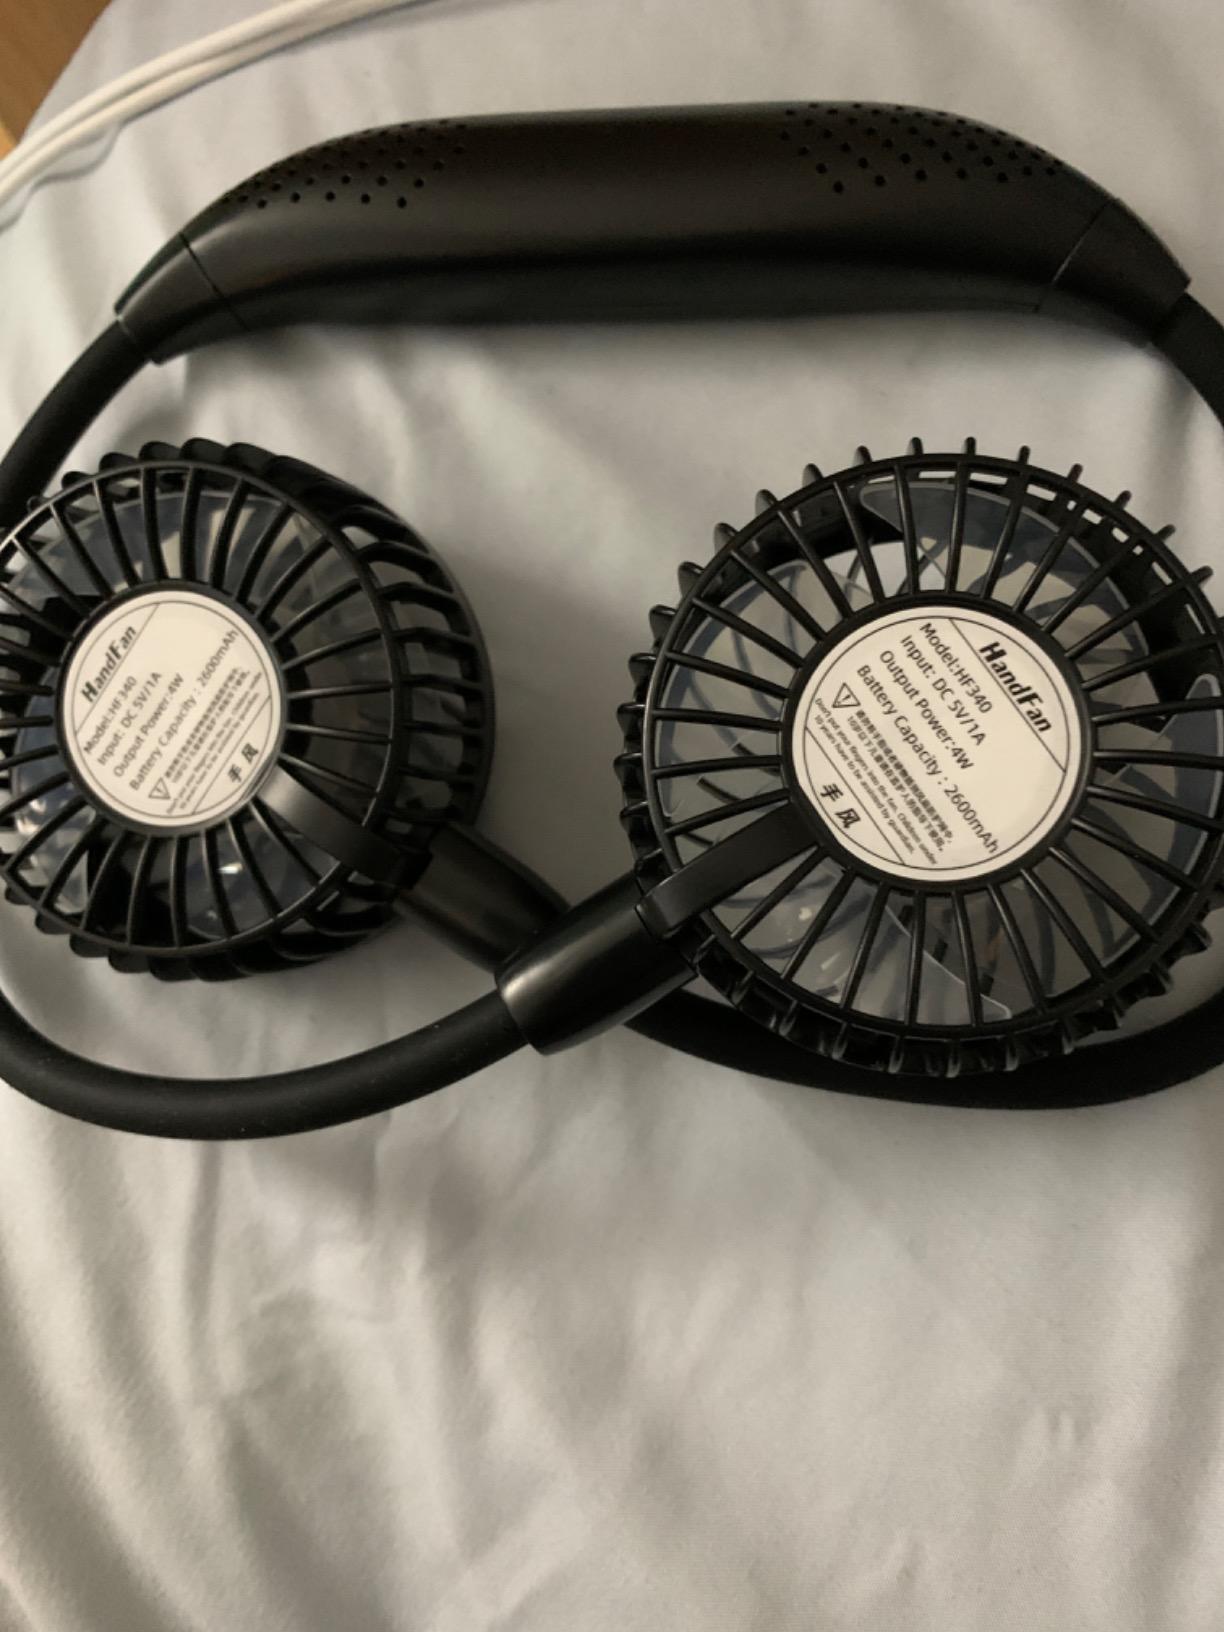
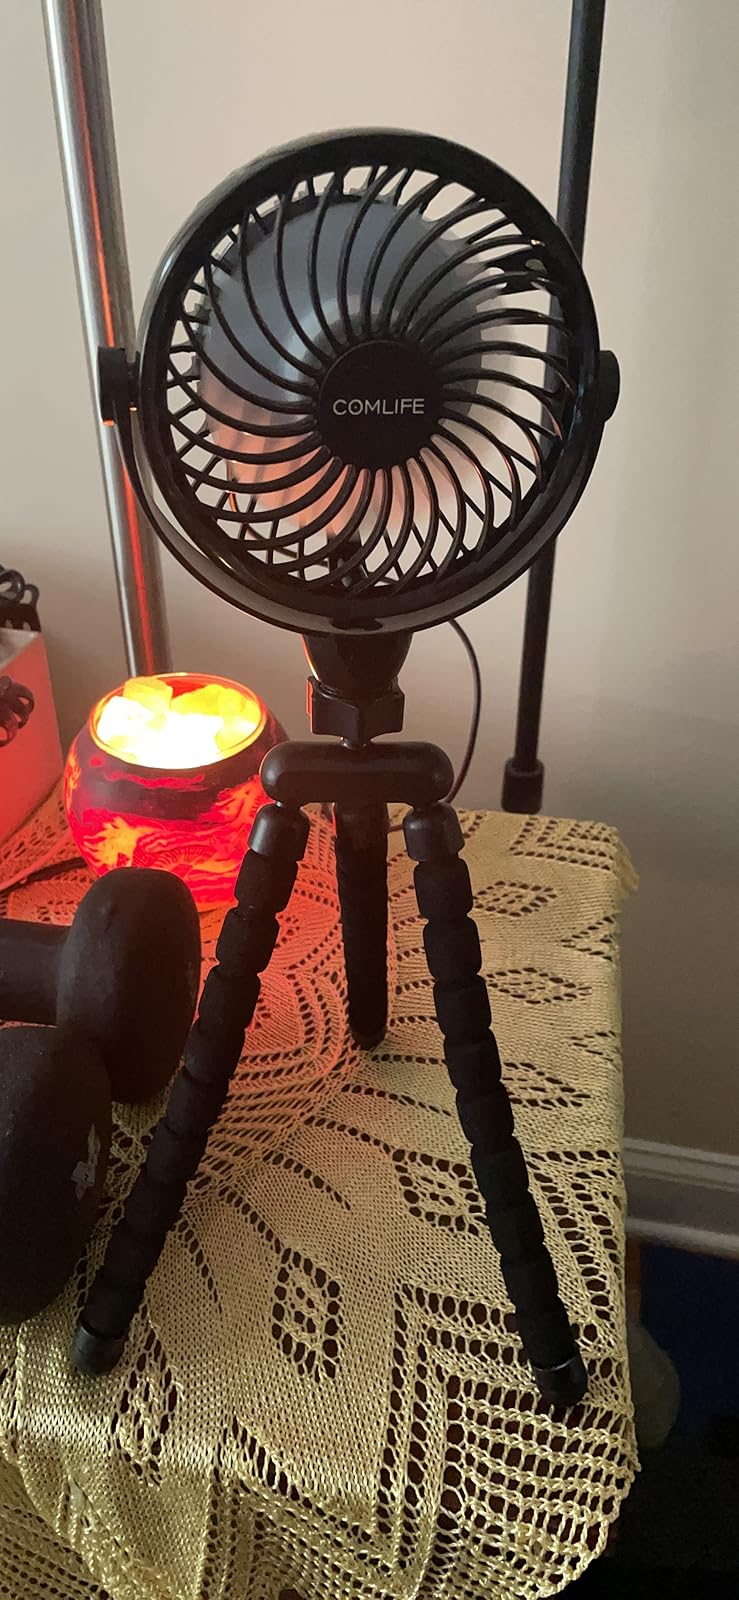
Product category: fan
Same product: no